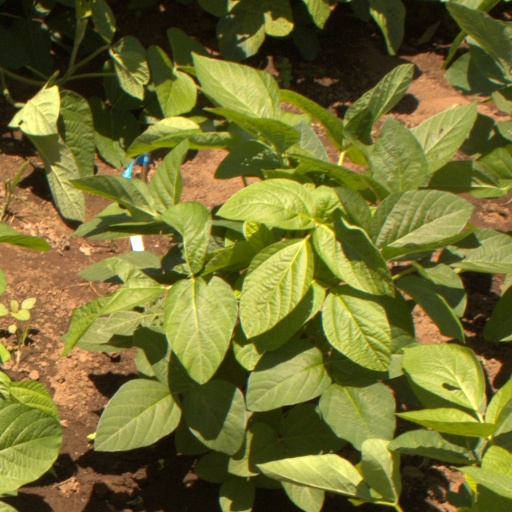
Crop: soybean